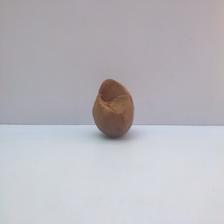
Size: Spoiled